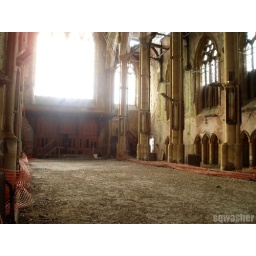
The most northern window above the marthex flooding the church with the rays of the setting sun.